Romane Dieu

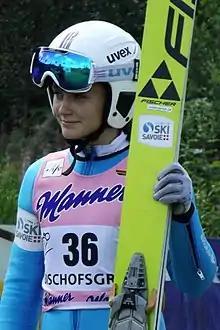
Dieu in Bischofsgrün, 2016

Romane Dieu (born 19 December 2000) is a French former ski jumper who competed at World Cup level from 2017 to 2018.